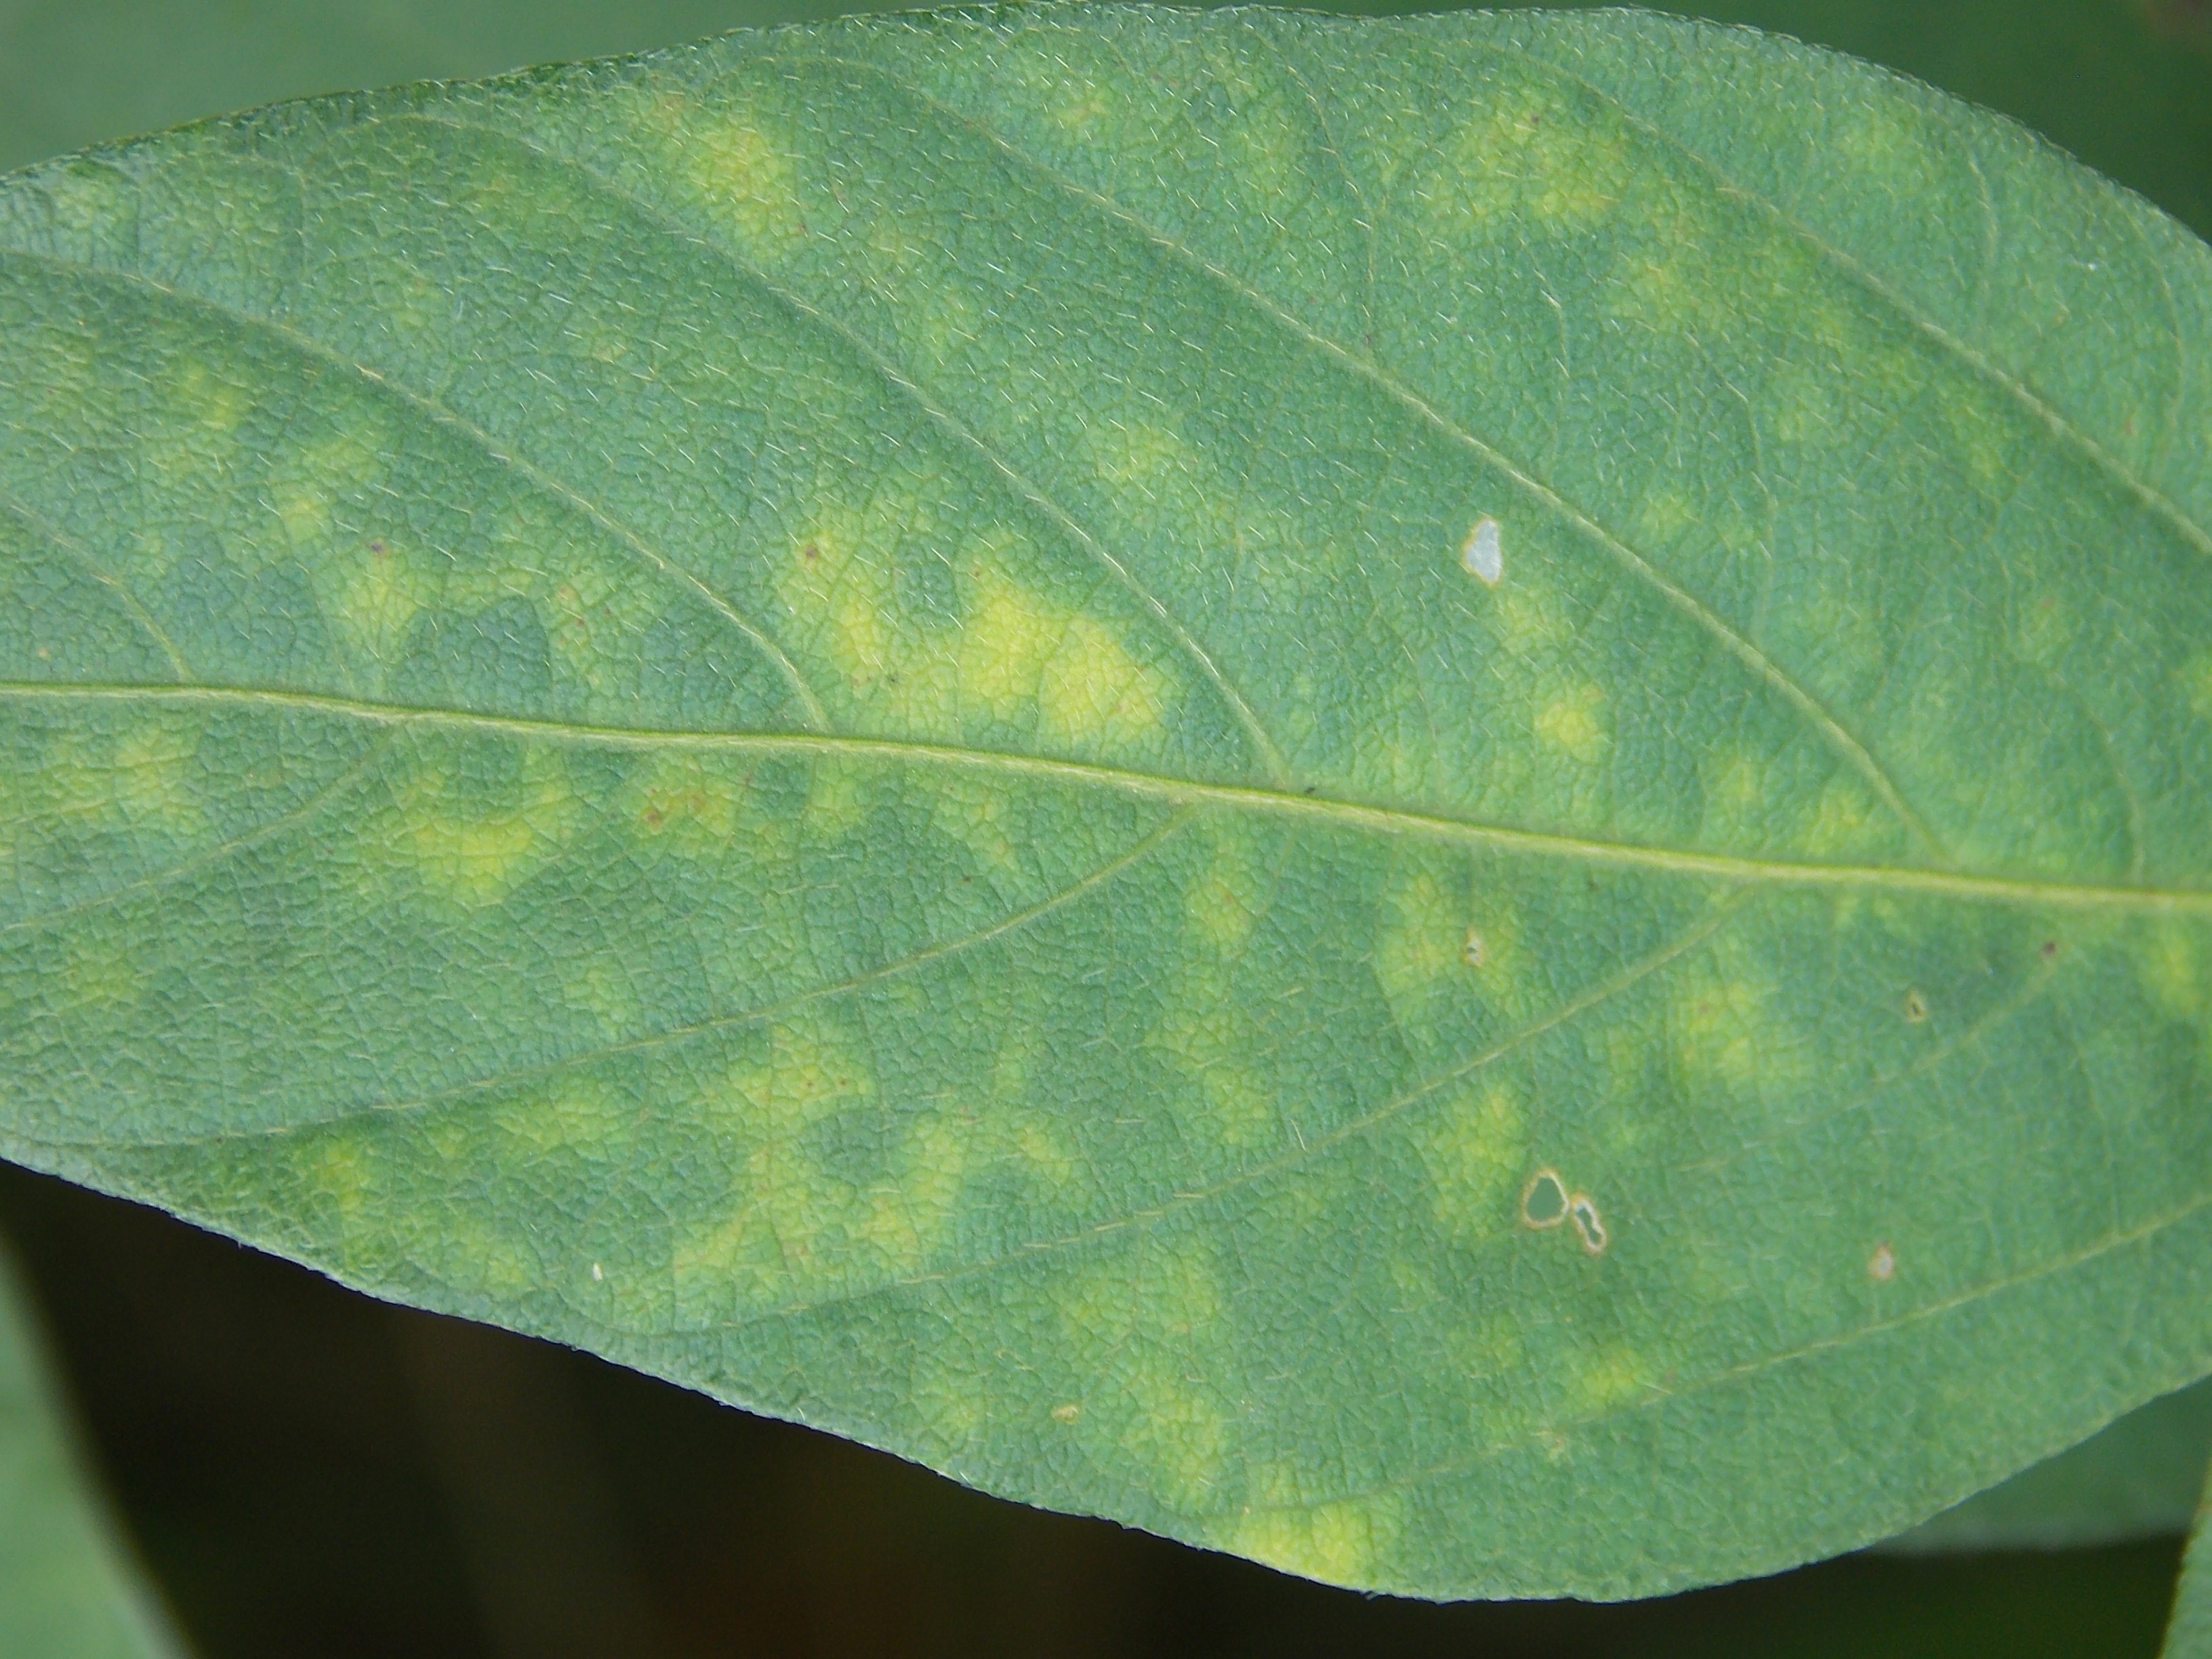
Label: Disease